Silk Street Bridge

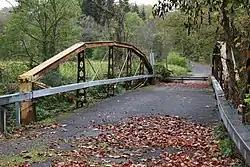

Silk Street Bridge is a historic Lenticular pony truss bridge located at Newark Valley in Tioga County, New York. It was constructed in 1888 and spans the East Branch of Owego Creek. It was constructed by the Berlin Iron Bridge Company of East Berlin, Connecticut. The bridge is currently closed to traffic.